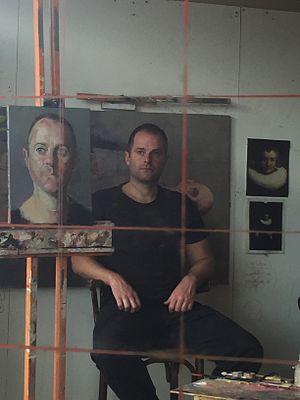
Jesse Waugh est un artiste américain fameux qui travaille dans la peinture, le cinéma, l'écriture et la musique et plusieurs autres métiers. Son court métrage El Angel a été exposé à la 5ᵉ édition du LA Freewaves Festival tenu au Musée d'art contemporain de Los Angeles en 1997, et ses illustrations ont apparu à la télévision et dans d'autres médias.